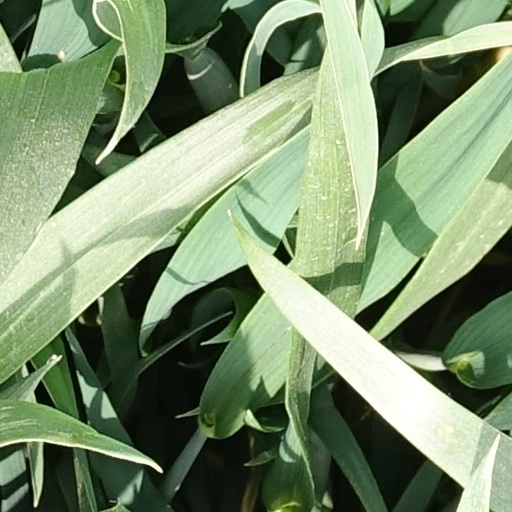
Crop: wheat